Glucocorticoids in hippocampal development

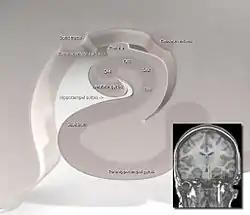
Hippocampus in relation to the lateral ventricle

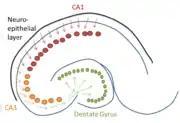
Migration of cells to CA1 (red), CA3 (orange), and dentate gyrus (green).

The hippocampus arises from the medial telencephalon. In lower mammals, the hippocampus is located dorsally. Considerable expansion of the cerebral cortex in higher mammals (notably in humans) displaces the hippocampus ventrally where it protrudes inferiorly into the lateral ventricles.